Mayerling incident

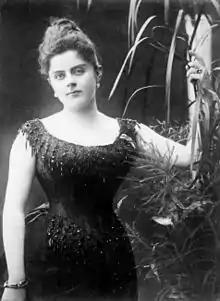
Mary von Vetsera,

By 1889, many people at the Imperial Court, including Rudolf's parents and his wife, Stéphanie, knew that Rudolf and Mary were having an affair. His marriage to Stéphanie was not a particularly happy one and had resulted in the birth of only one child, a daughter called Elisabeth, known as Erzsi. Rudolf had infected his wife with syphilis, rendering her unable to have more children.